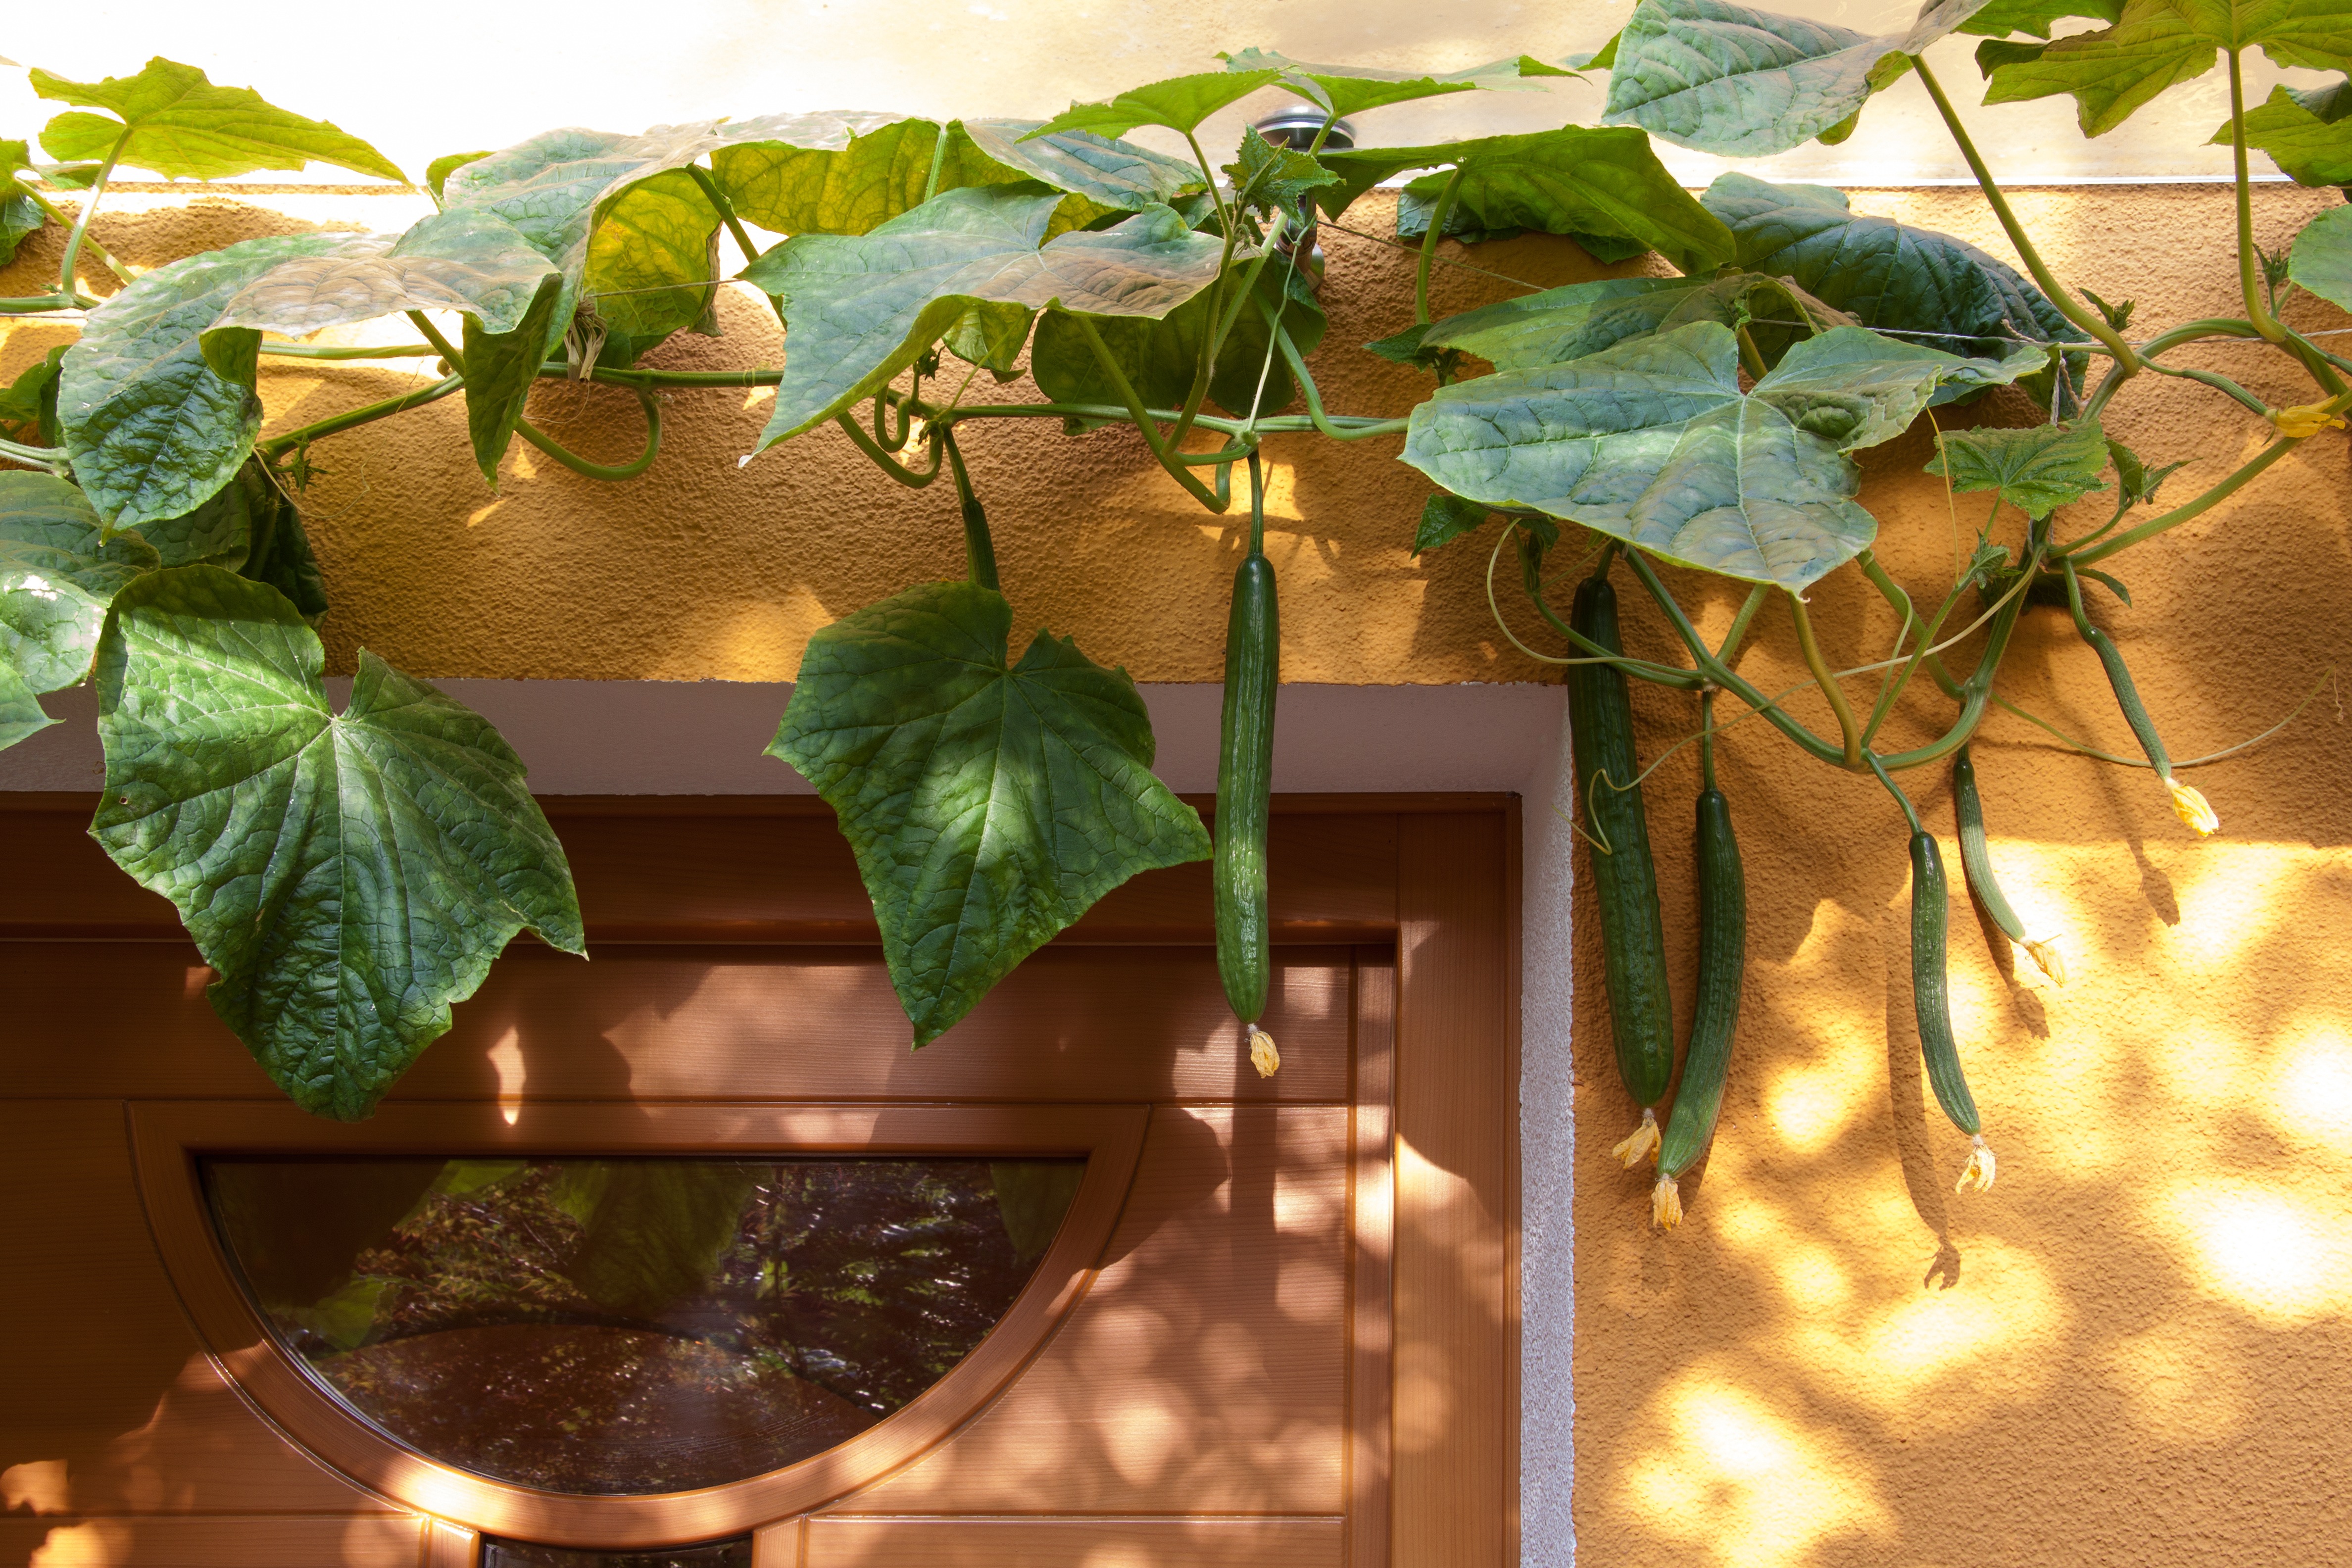
plant, leaf, flower, green, produce, eat, flora, use, nutrition, cucumber, floristry, cucurbitaceae, flowering plant, snake pickle, cucumis sativus, economically significant, vegetable art, climbing cucumber